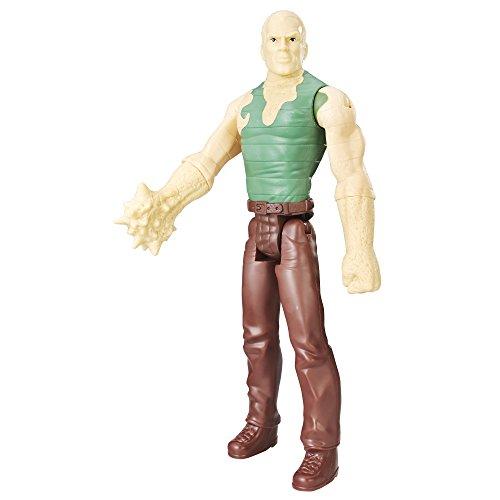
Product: Marvel Spider-Man Titan Hero Series Villains Sandman Figure
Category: Toys & Games | Toy Figures & Playsets | Action Figures
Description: Includes Sandman figure.
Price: $11.35
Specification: ProductDimensions:2x4x12inches|ItemWeight:9.1ounces|ShippingWeight:9.9ounces(Viewshippingratesandpolicies)|ASIN:B01ISY5NOM|Itemmodelnumber:B9707|Manufacturerrecommendedage:4yearsandup